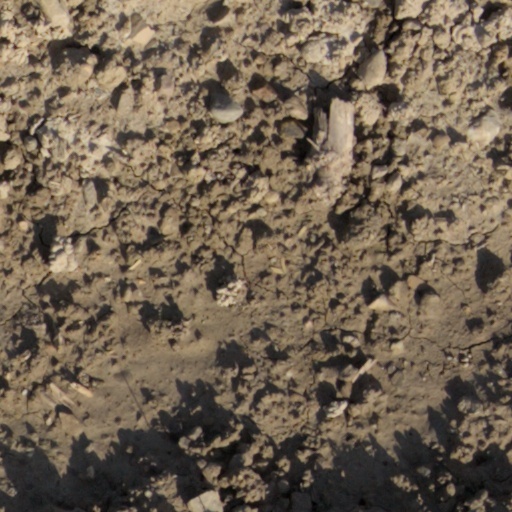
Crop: wheat